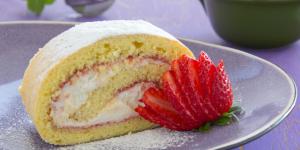
brazo de gitano con thermomix